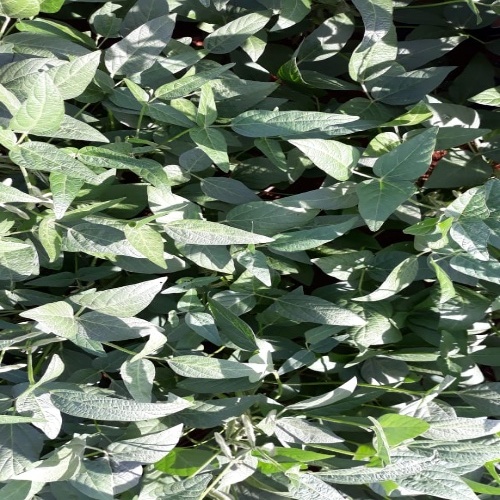
Label: Healthy